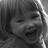
Emotion: happy